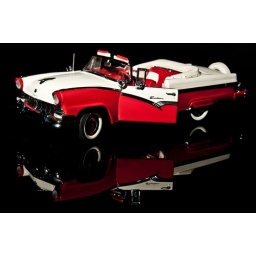
let's go for a ride in my red car